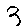
Label: 3